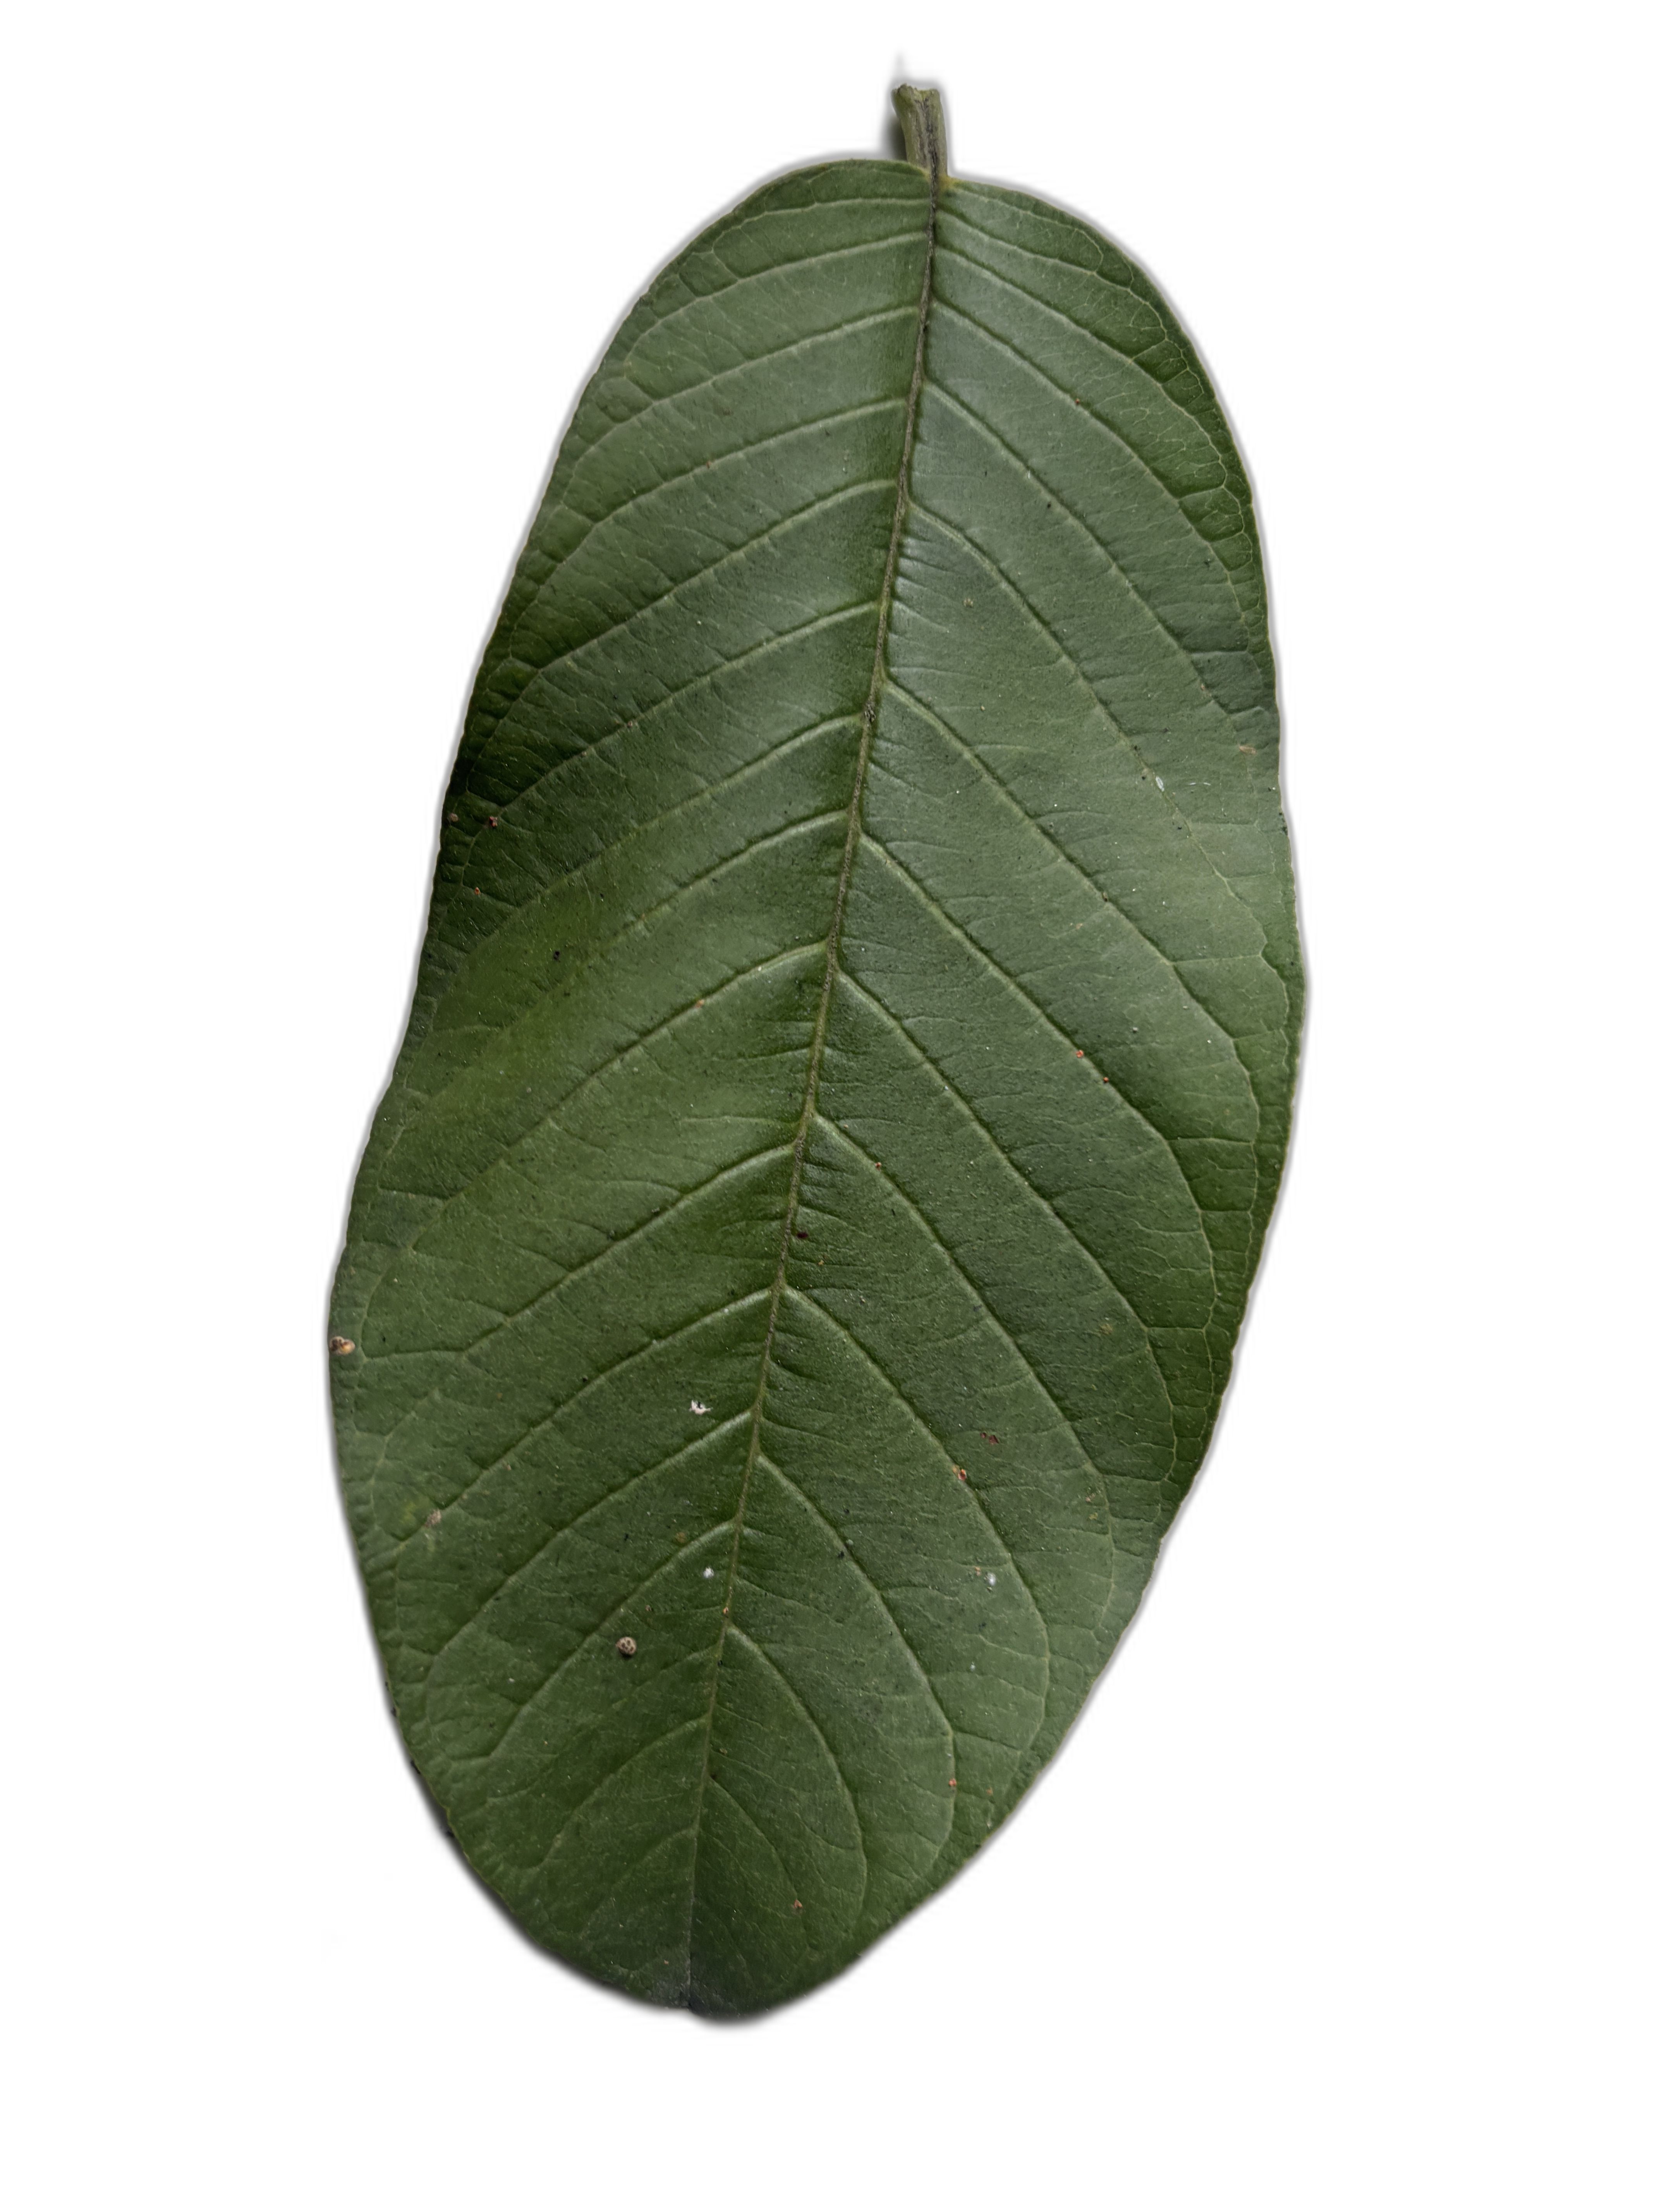
Plant part: leaf
Disease: Healthy